Punkie Johnson

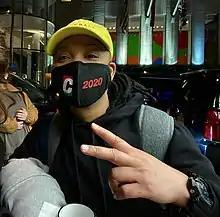
Johnson in 2021

Jessica Williams (born April 29, 1985), known professionally as Punkie Johnson, is an American comedian and actress based in New York City and began her career as a stand-up comedian at The Comedy Store in California. Johnson is best known for being a cast member on the NBC sketch comedy series "Saturday Night Live" for four seasons, joining its 46th season in 2020 and leaving in 2024 after its 49th season.